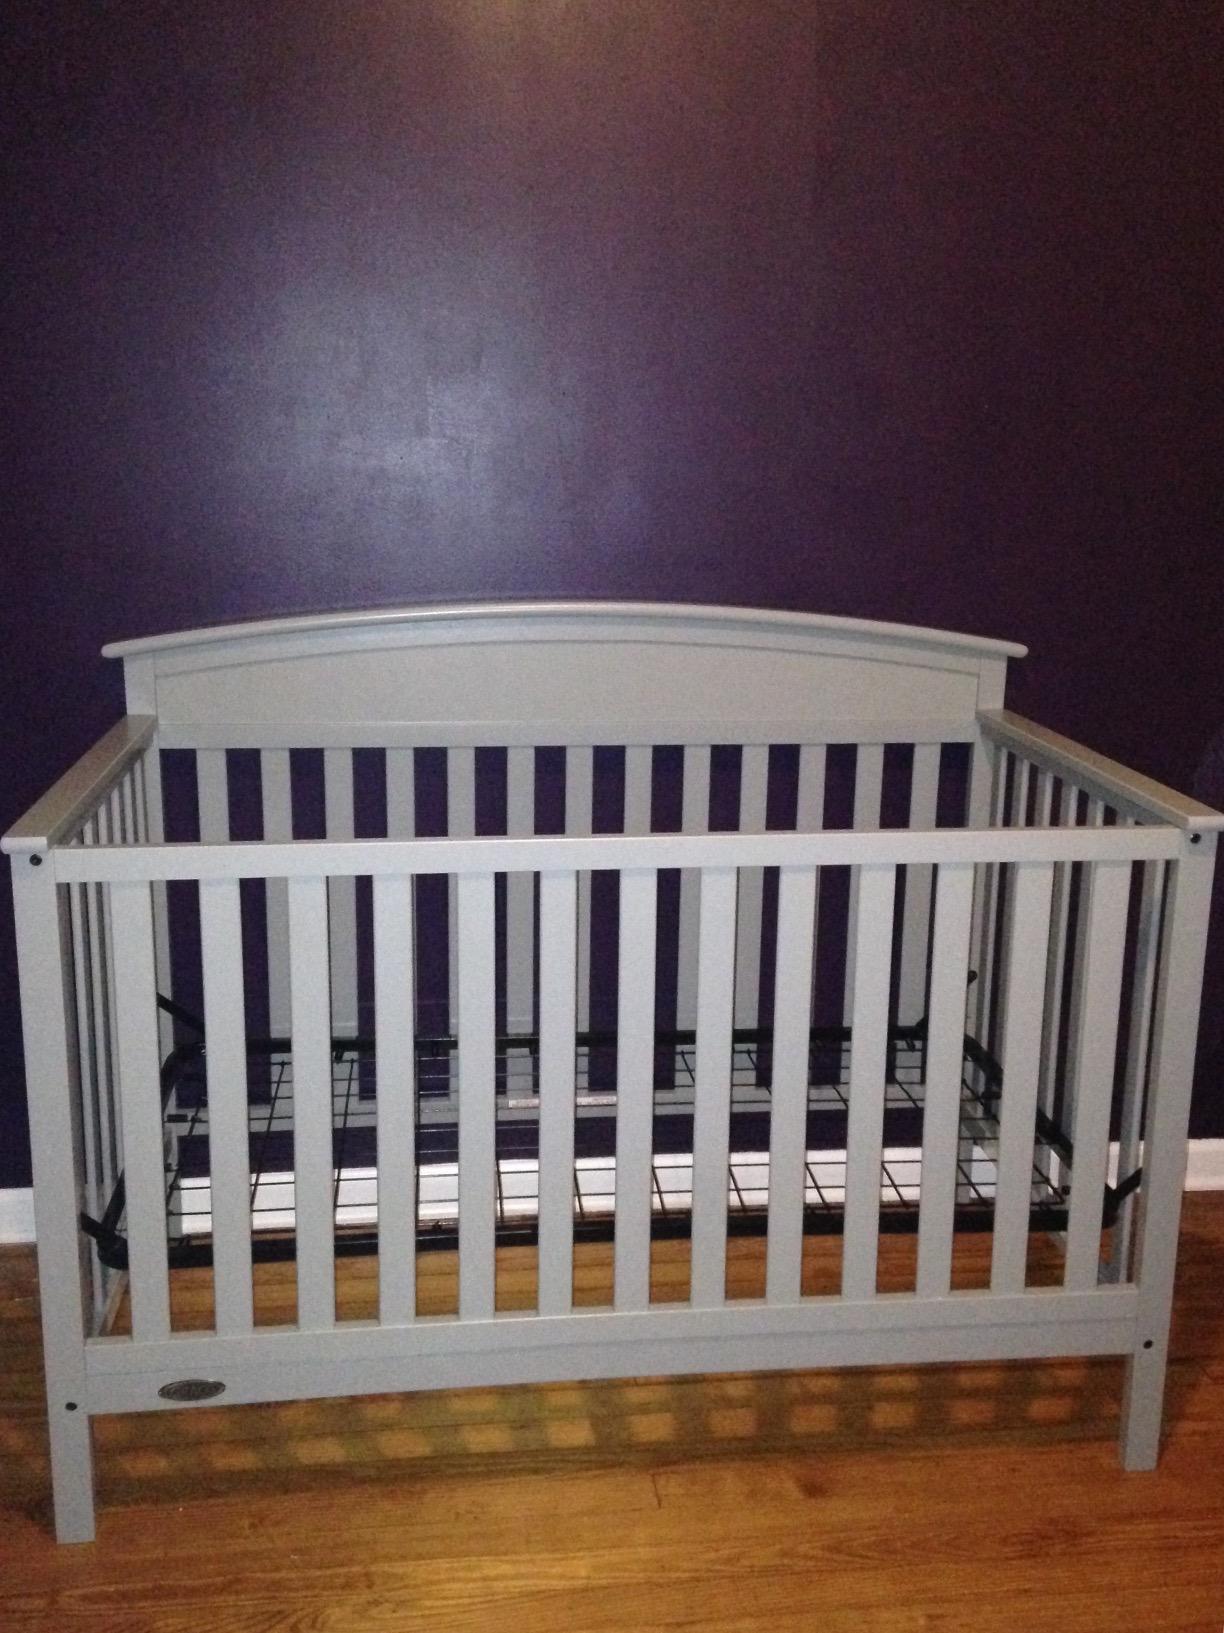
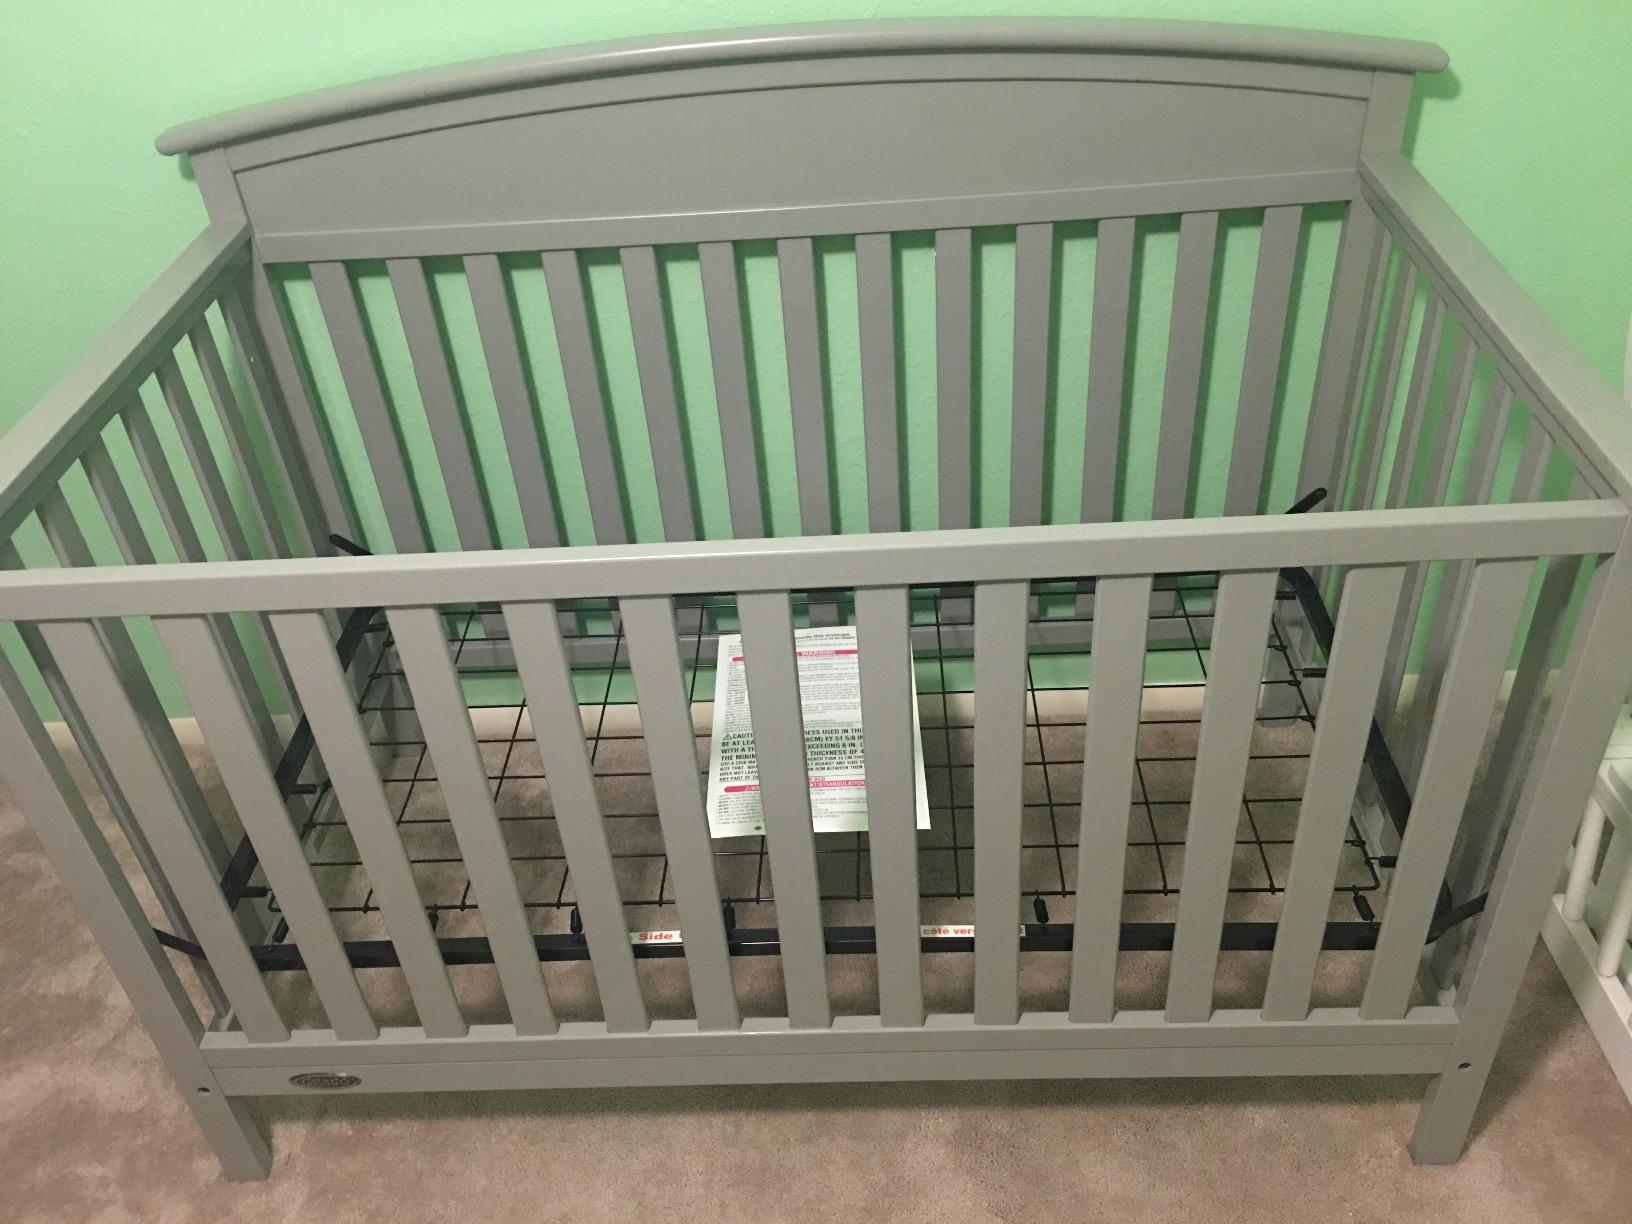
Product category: products_crib
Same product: yes